Michael Baumgartner

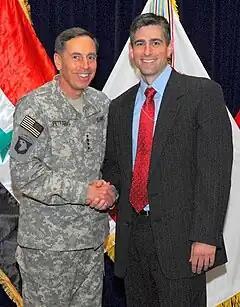
State Senator Baumgartner and former General David Petraeus, August 28, 2009

Baumgartner represented parts of the City of Spokane, Airway Heights, and Cheney including Eastern Washington University. (map)